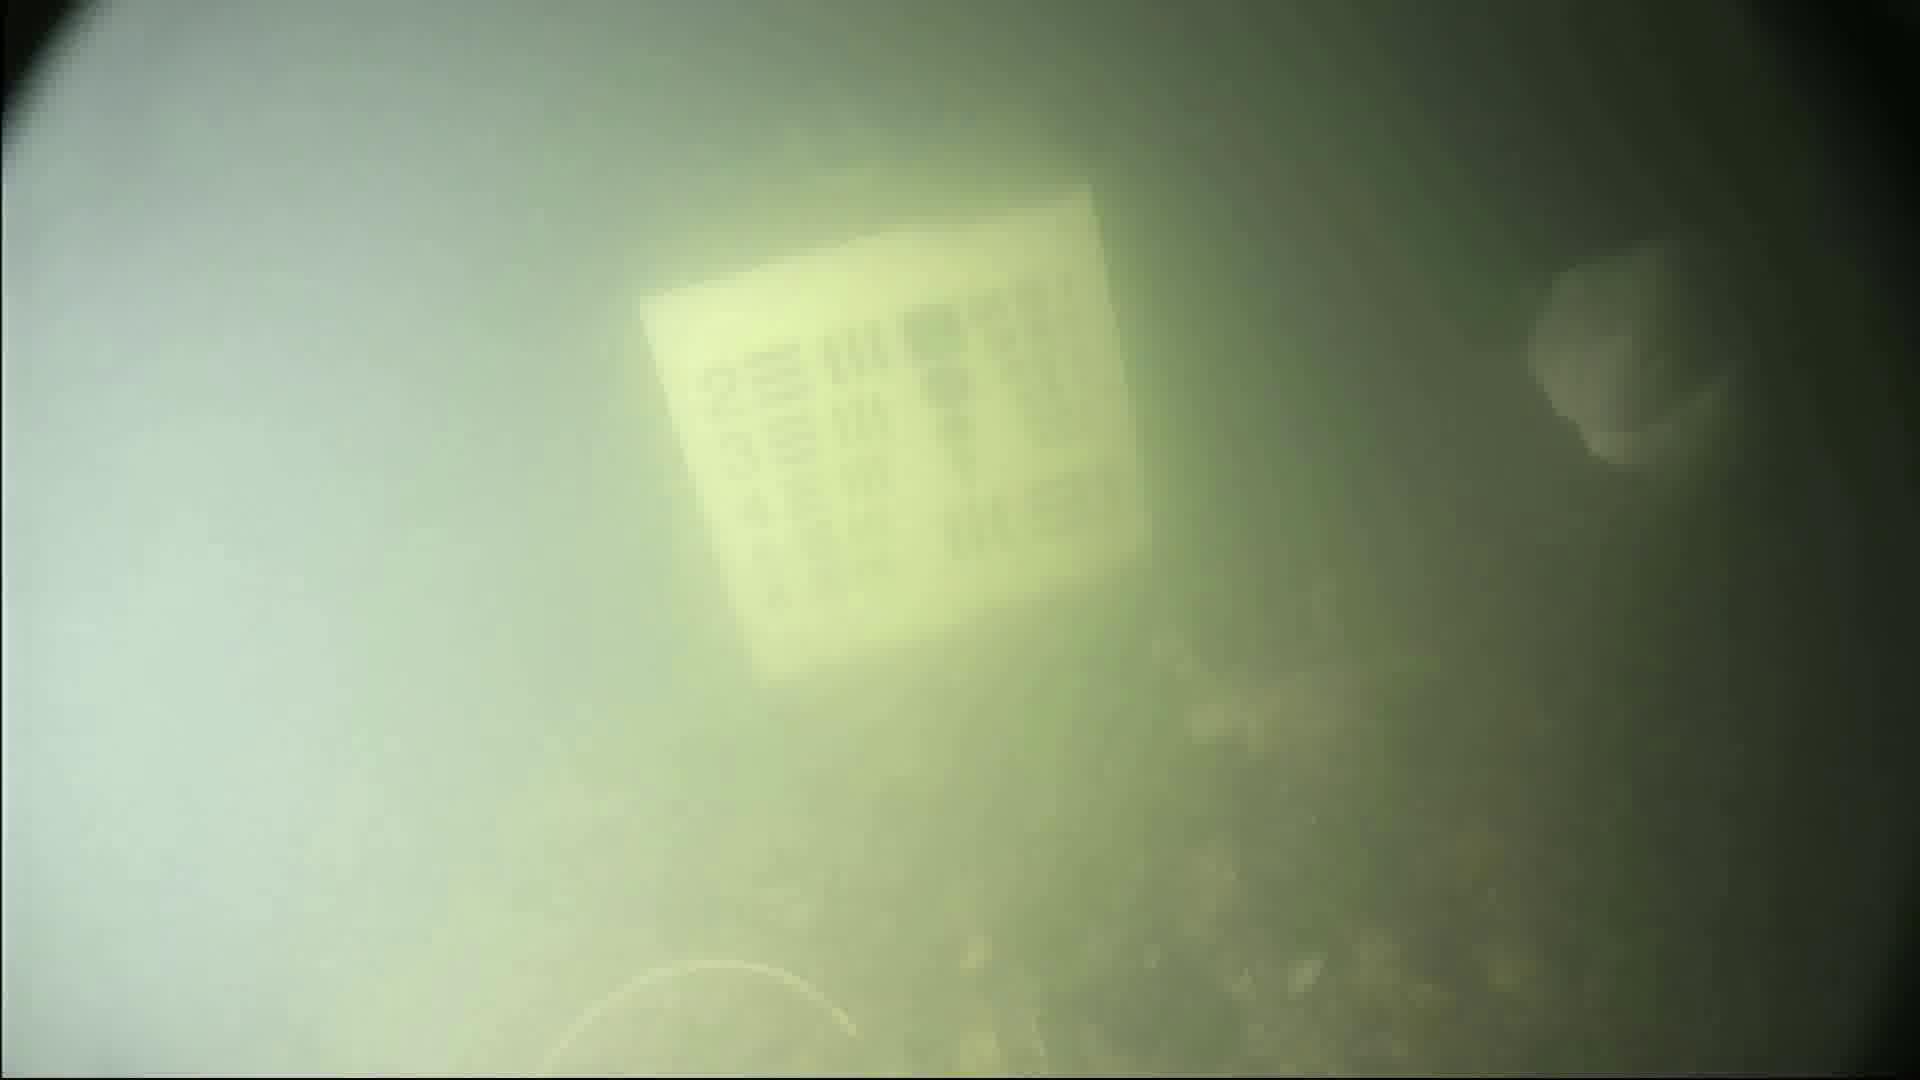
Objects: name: fish